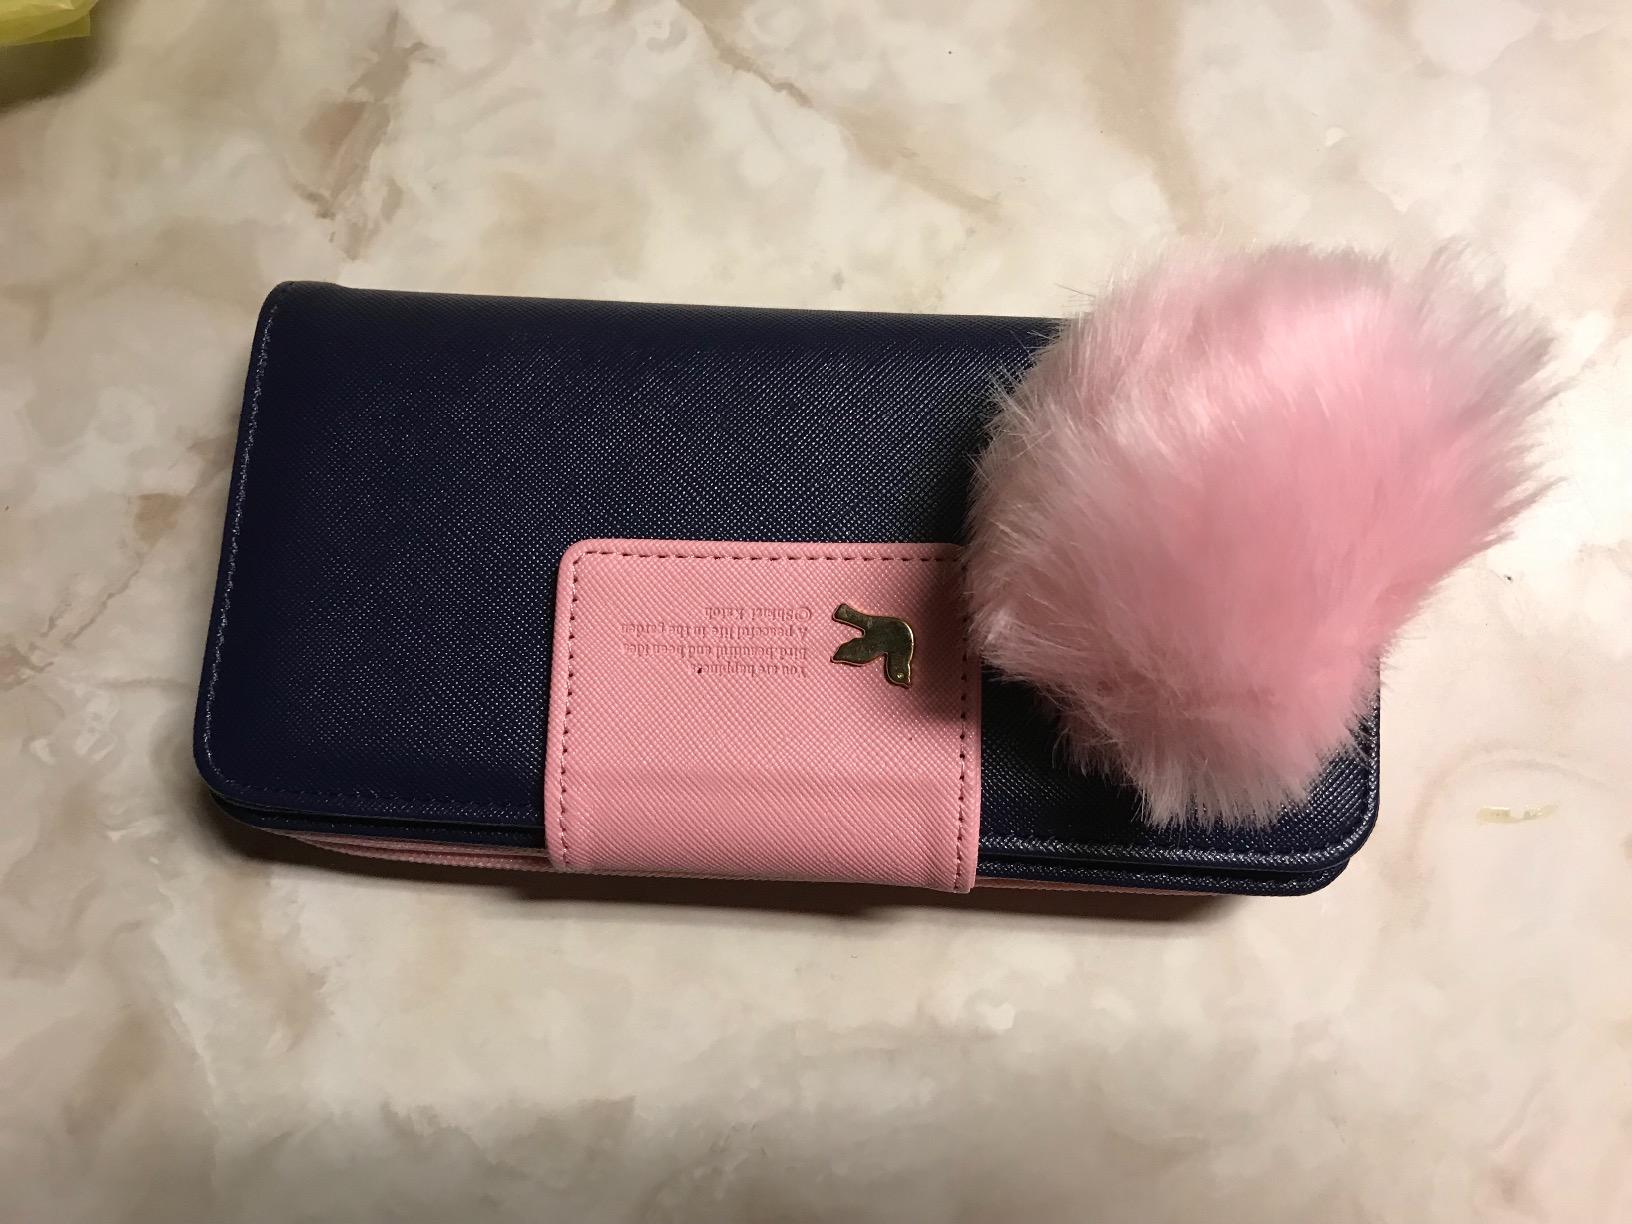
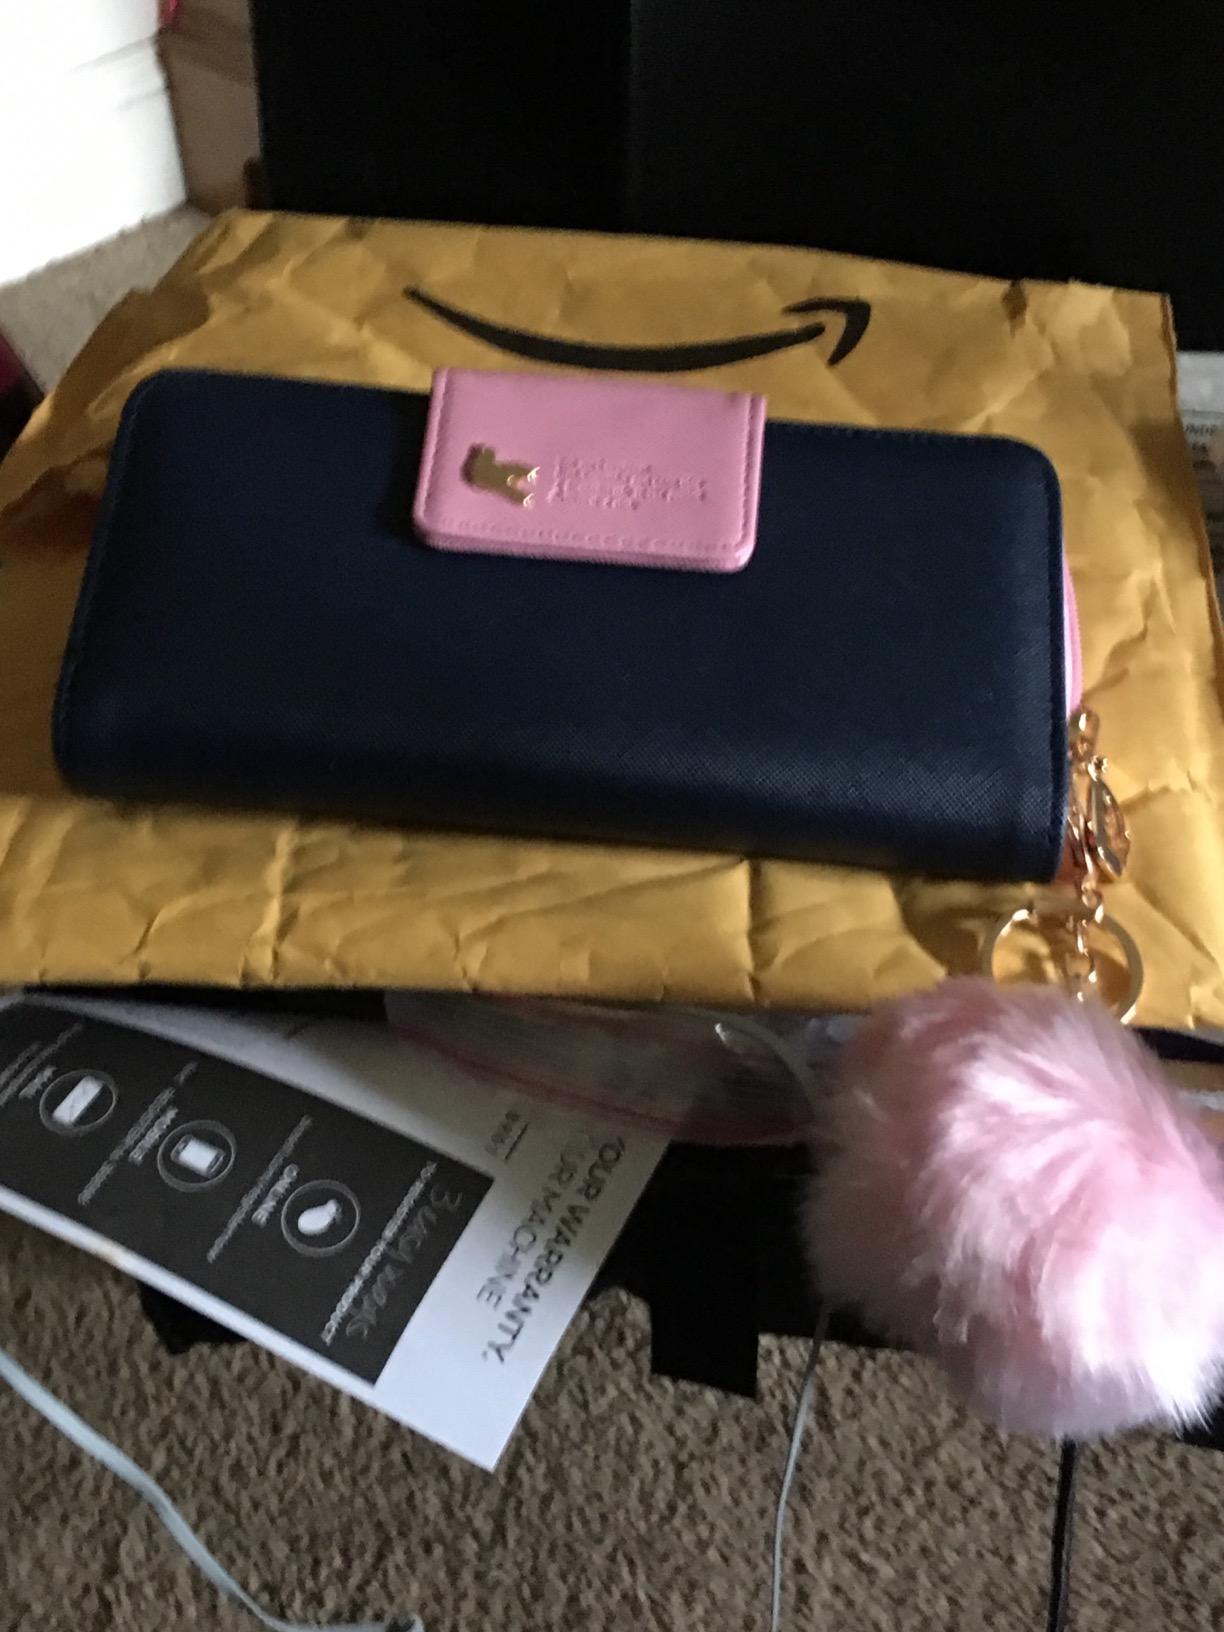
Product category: accessories_handbag
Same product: yes